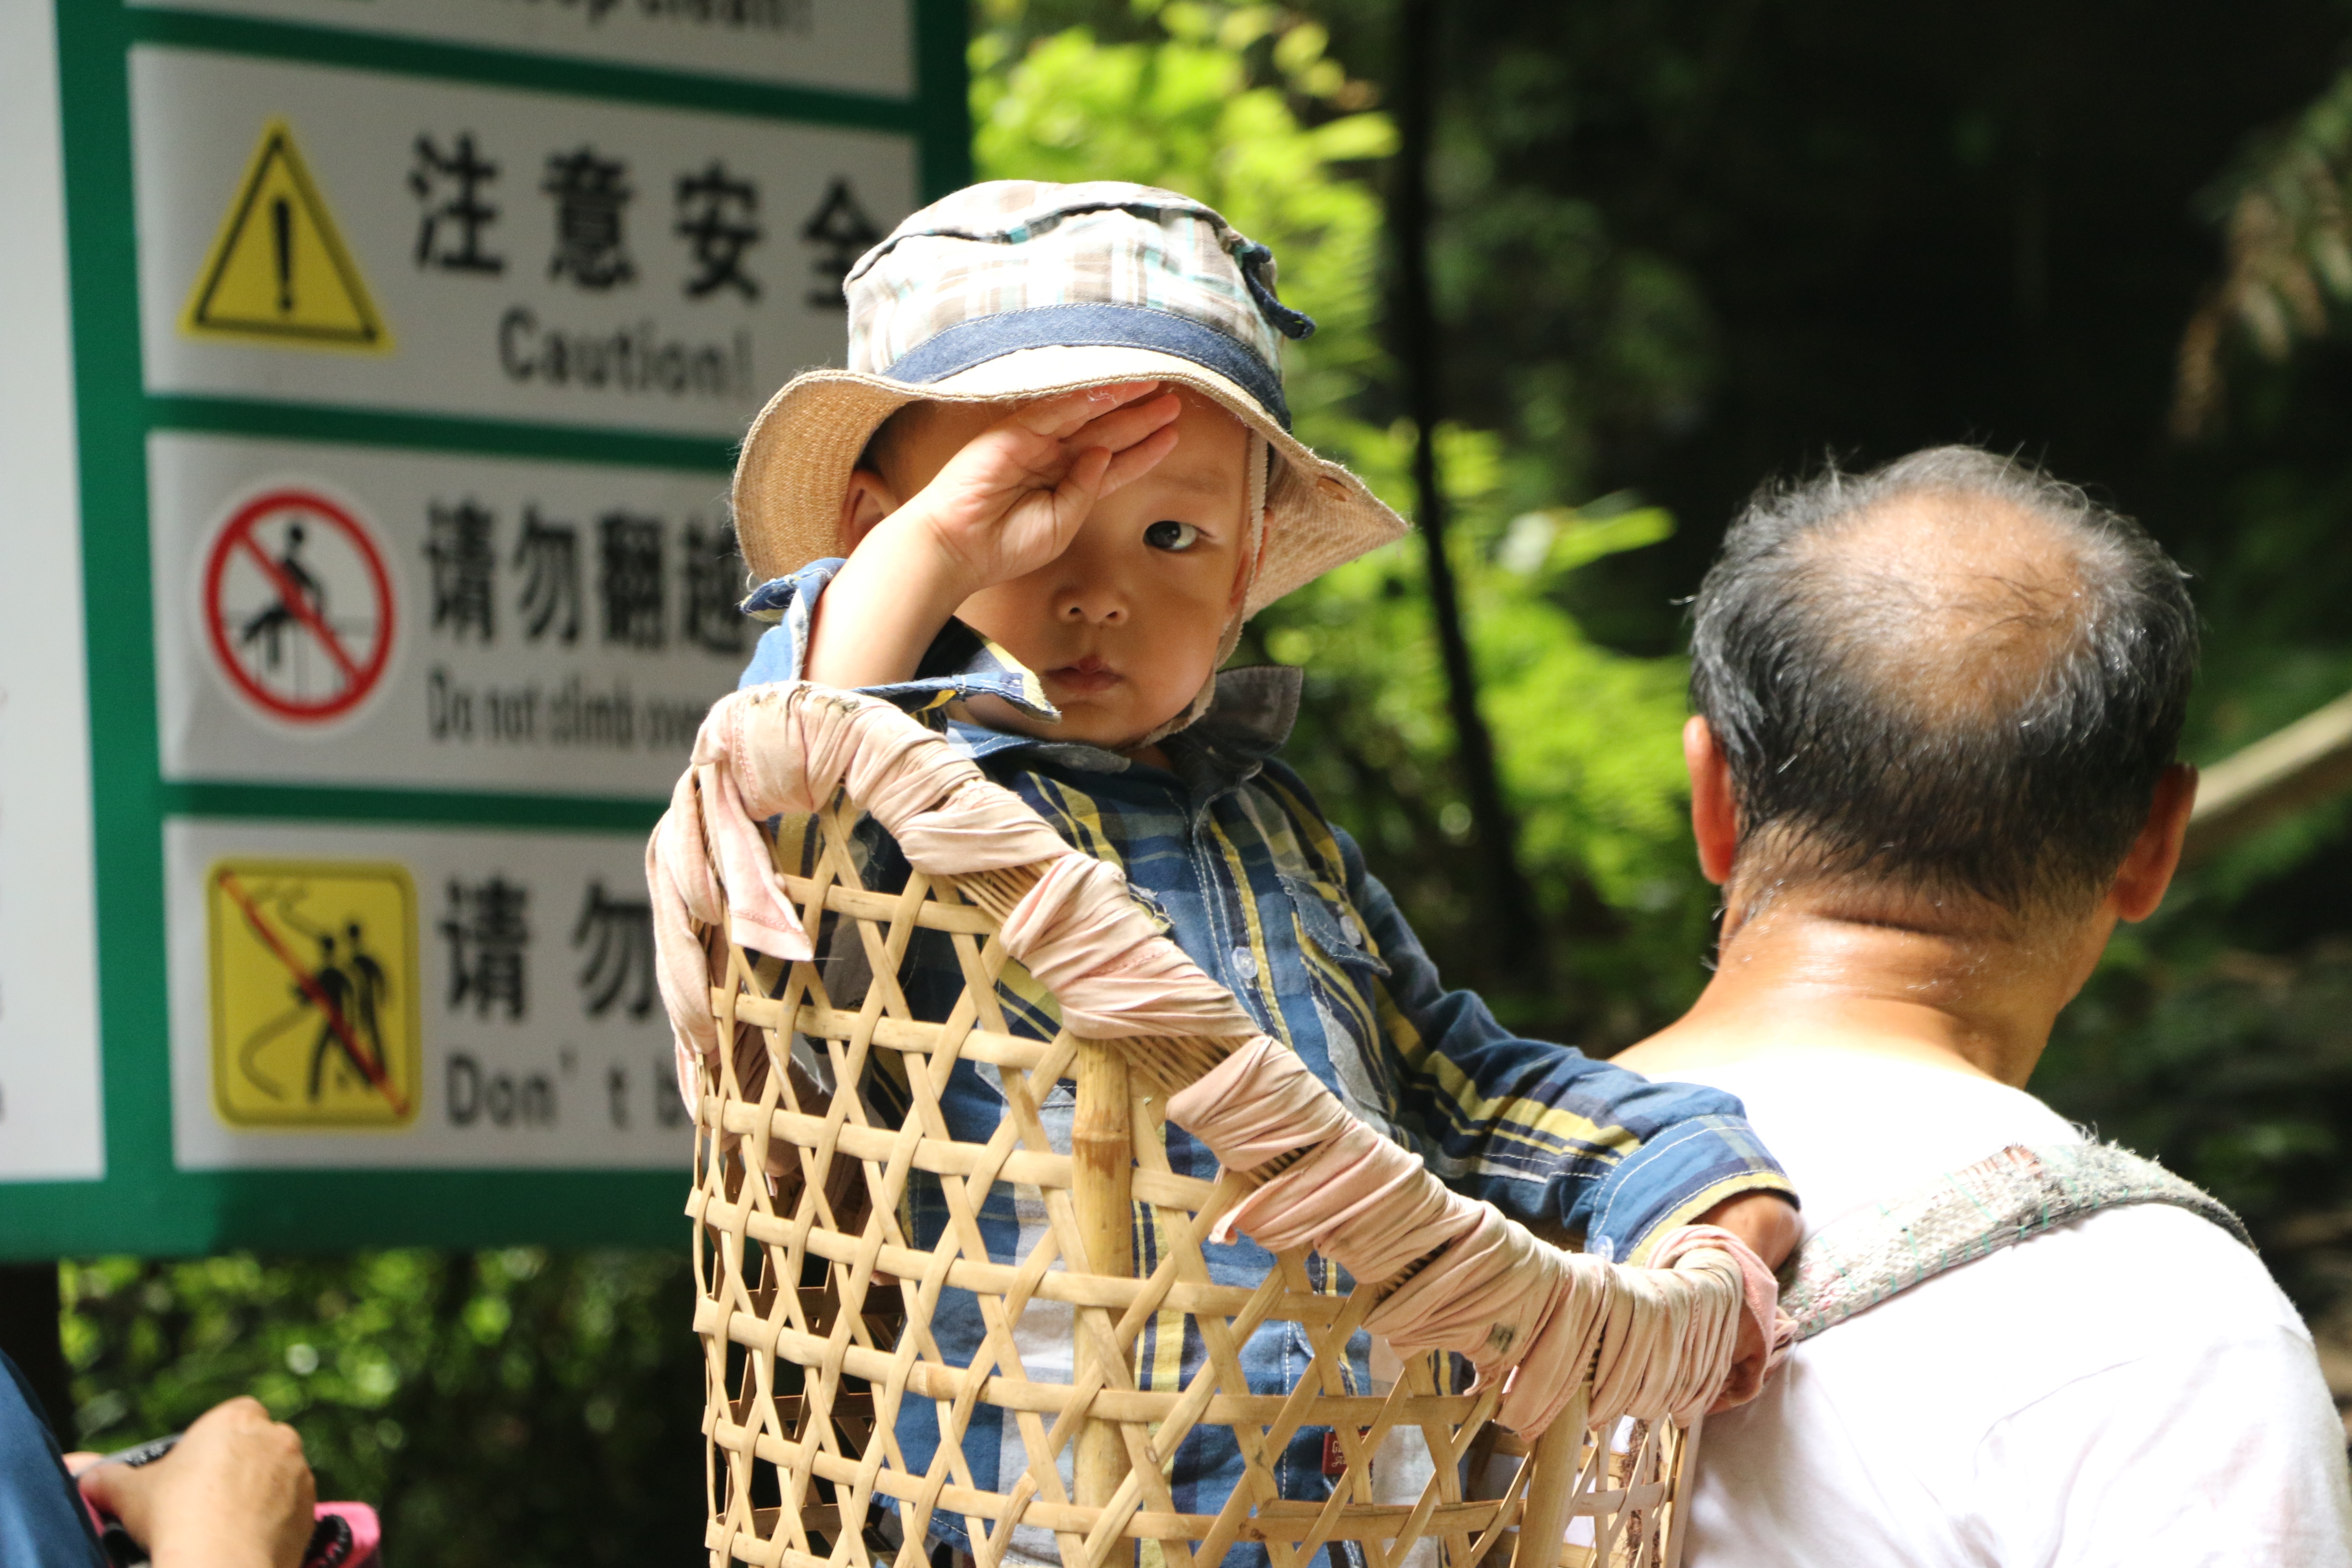
man, person, people, male, child